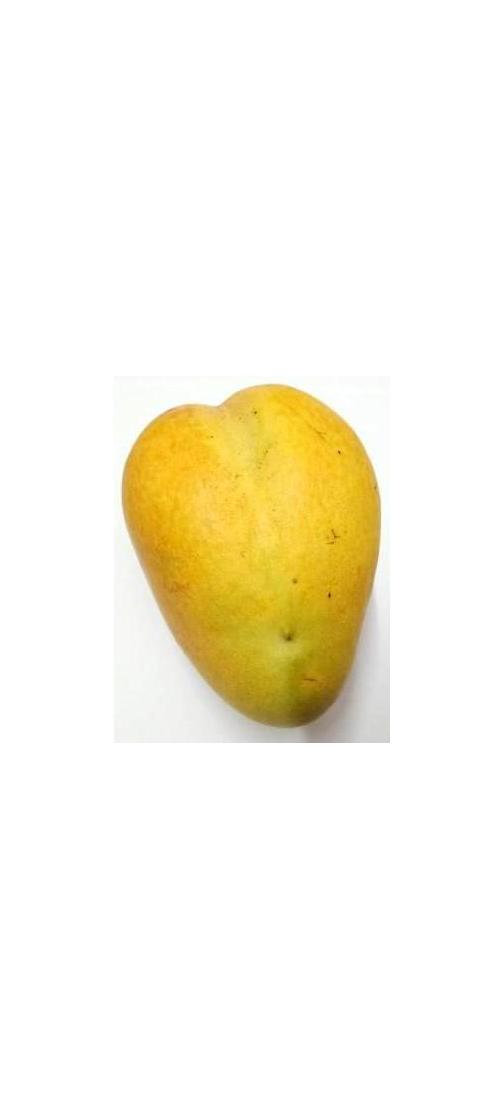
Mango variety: Bari-11